Féral Benga

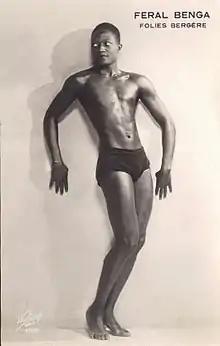
Postcard of Féral Benga at the Folies Bergère by Stanisław Julian Ignacy Ostroróg

François "Féral" Benga (8 July 1906 – 13 September 1957) was a Senegalese dancer and became a sought after model of the Harlem Renaissance, his portraits and sculptures taken by Carl Van Vechten, Richmond Barthé and George Platt Lynes among others.